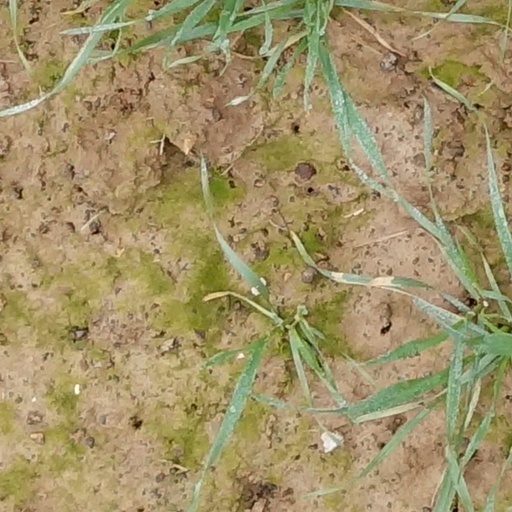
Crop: wheat